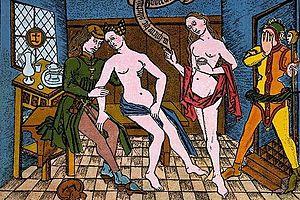
La prostitution en Allemagne y est légale, tout comme le sont les maisons closes. En 2002, le gouvernement modifia la loi pour tenter d'améliorer la situation juridique des prostituées. Cependant, la stigmatisation des prostituées persiste, et beaucoup continuent à mener une double vie. Les autorités considèrent actuellement que l'exploitation courante de femmes venues de l'Europe de l'Est constitue le principal problème associé à cette profession, et que la légalisation n'a pas vraiment amélioré leurs conditions de travail.